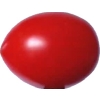
Label: tomato_cherry_red